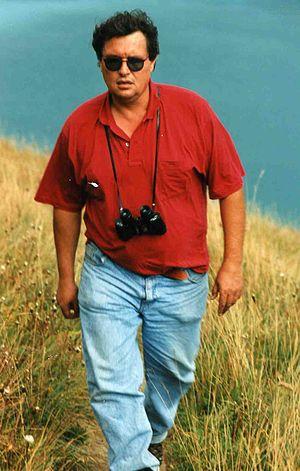
fr:Guy-André Kieffer
Guy-André Kieffer est un journaliste franco-canadien, né le 25 mai 1949 à Marseille. Il disparaît le 16 avril 2004 à Abidjan, capitale économique de la Côte d'Ivoire, dans des circonstances qui n'ont pas été totalement élucidées.
2007 en Côte d'Ivoire - 2008 en Côte d'Ivoire - 2009 en Côte d'Ivoire - 2010 en Côte d'Ivoire - 2011 en Côte d'Ivoire